Bedford Playground

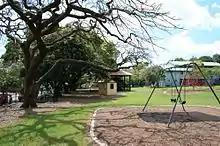
Play equipment, 2008

Bedford Playground comprises a large area of open space incorporating tennis courts, play equipment, an old steam locomotive, an elevated timber hall, a number of established trees and a large outcrop of porphyry formerly used as a quarry. The reserve is bounded on three sides by Water, Love and Quarry Streets and on the fourth side by dense vegetation concealing development beyond to the south east. At the corner of Quarry and Waters, on excised land, is a fenced timber building used as the Lady Gowrie Occasional Child Care Centre.